Korolyov, Moscow Oblast

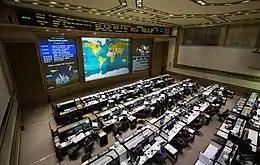
The Mission control center "ЦУП" ("TsUP") of the Russian Federal Space Agency

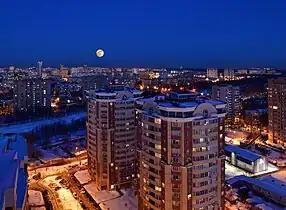
Springtime evening panorama towards the central part of the city

In the 12th century, a Slavic settlement was located on the site of modern Korolyov. The settlement stood on a junction of trade routes between the Moscow and Vladimir-Suzdal principalities. After the Mongol conquests in the 13th century, the region was in decline.